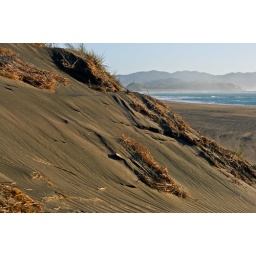
This black sand beach is located on the west coast of the North Island in New Zealand. Absolutely amazing.